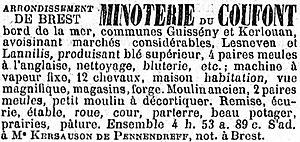
Annonce de la vente de la minoterie du Couffont (Couffon), située sur le Quillimadec, à la limite des communes de Guissény et Kerlouan (Journal Le Figaro du 21 juin 1878).
Le Quillimadec est un fleuve côtier français du Finistère.
Guissény [giseni] est une commune du département du Finistère, dans la Région Bretagne, en France.
Kerlouan [kɛʁluɑ̃] est une commune du département du Finistère, dans la région Bretagne, en France.